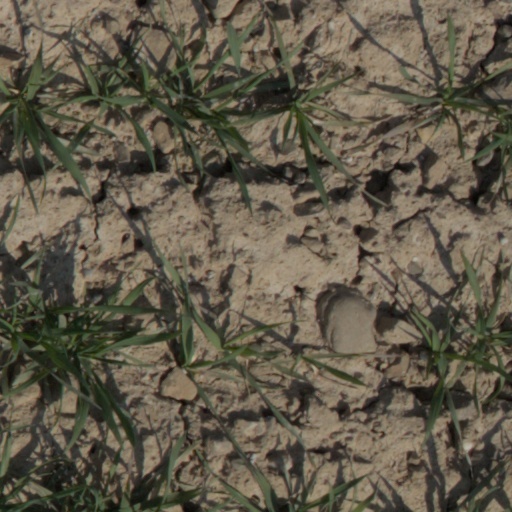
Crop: wheat